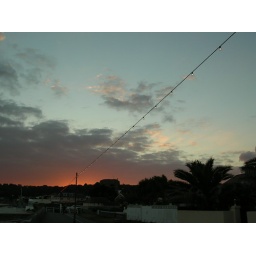
Sunset with more light blue in the sky